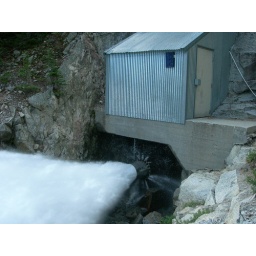
The waterfall turns out to be a pipe, which manages the water level in Snow Lake for salmon hatching.